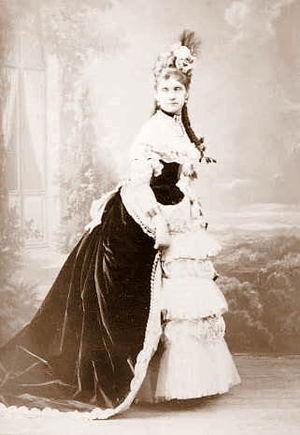
La comtesse Hélène de Pourtalès, née Helen Barbey, est une skippeuse ayant la double nationalité américaine et suisse née le 28 avril 1868 à New York et morte le 2 novembre 1945 à Genève.
La famille de Pourtalès olim Pourtalès est une famille d'origine française. Elle est originaire des Cévennes et de confession huguenote. En France, où elle est toujours représentée, elle appartient à l'ancienne bourgeoisie. Au XVIIIᵉ siècle elle s'installe à Neuchâtel en Suisse où grâce à sa réussite dans le commerce elle sera anoblie en 1750 par le roi de Prusse. À compter de cette émigration elle se distinguera principalement en Suisse et en Prusse. Acquérant divers châteaux et tissant un réseau d'alliances, elle offre ainsi un bon exemple de réussite d'une famille huguenote ayant émigrée à la suite de la révocation en 1685 de l'édit de Nantes. Un rameau s'installera également aux États-Unis.